Watamula

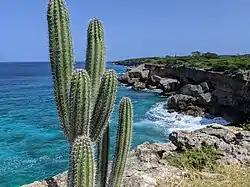
View from Cliff Villa Peninsula

Watamula is located at the westernmost point, Westpunt of the Caribbean island of Curaçao in the Netherlands Antilles